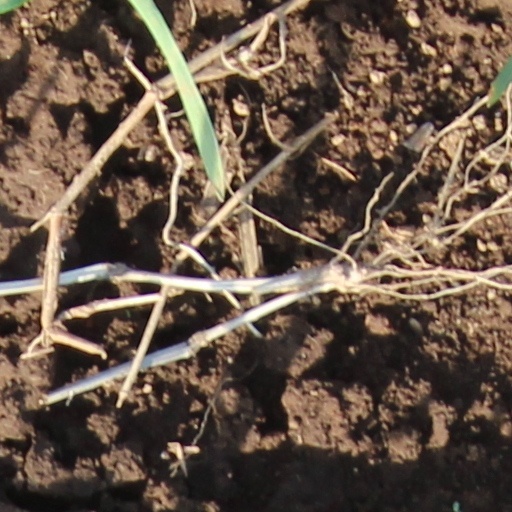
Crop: wheat